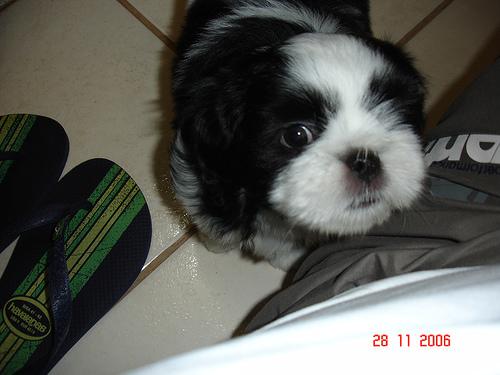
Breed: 215-n000038-Lhasa